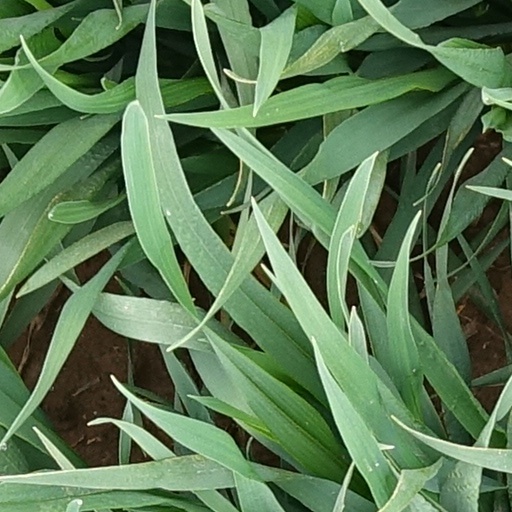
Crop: wheat